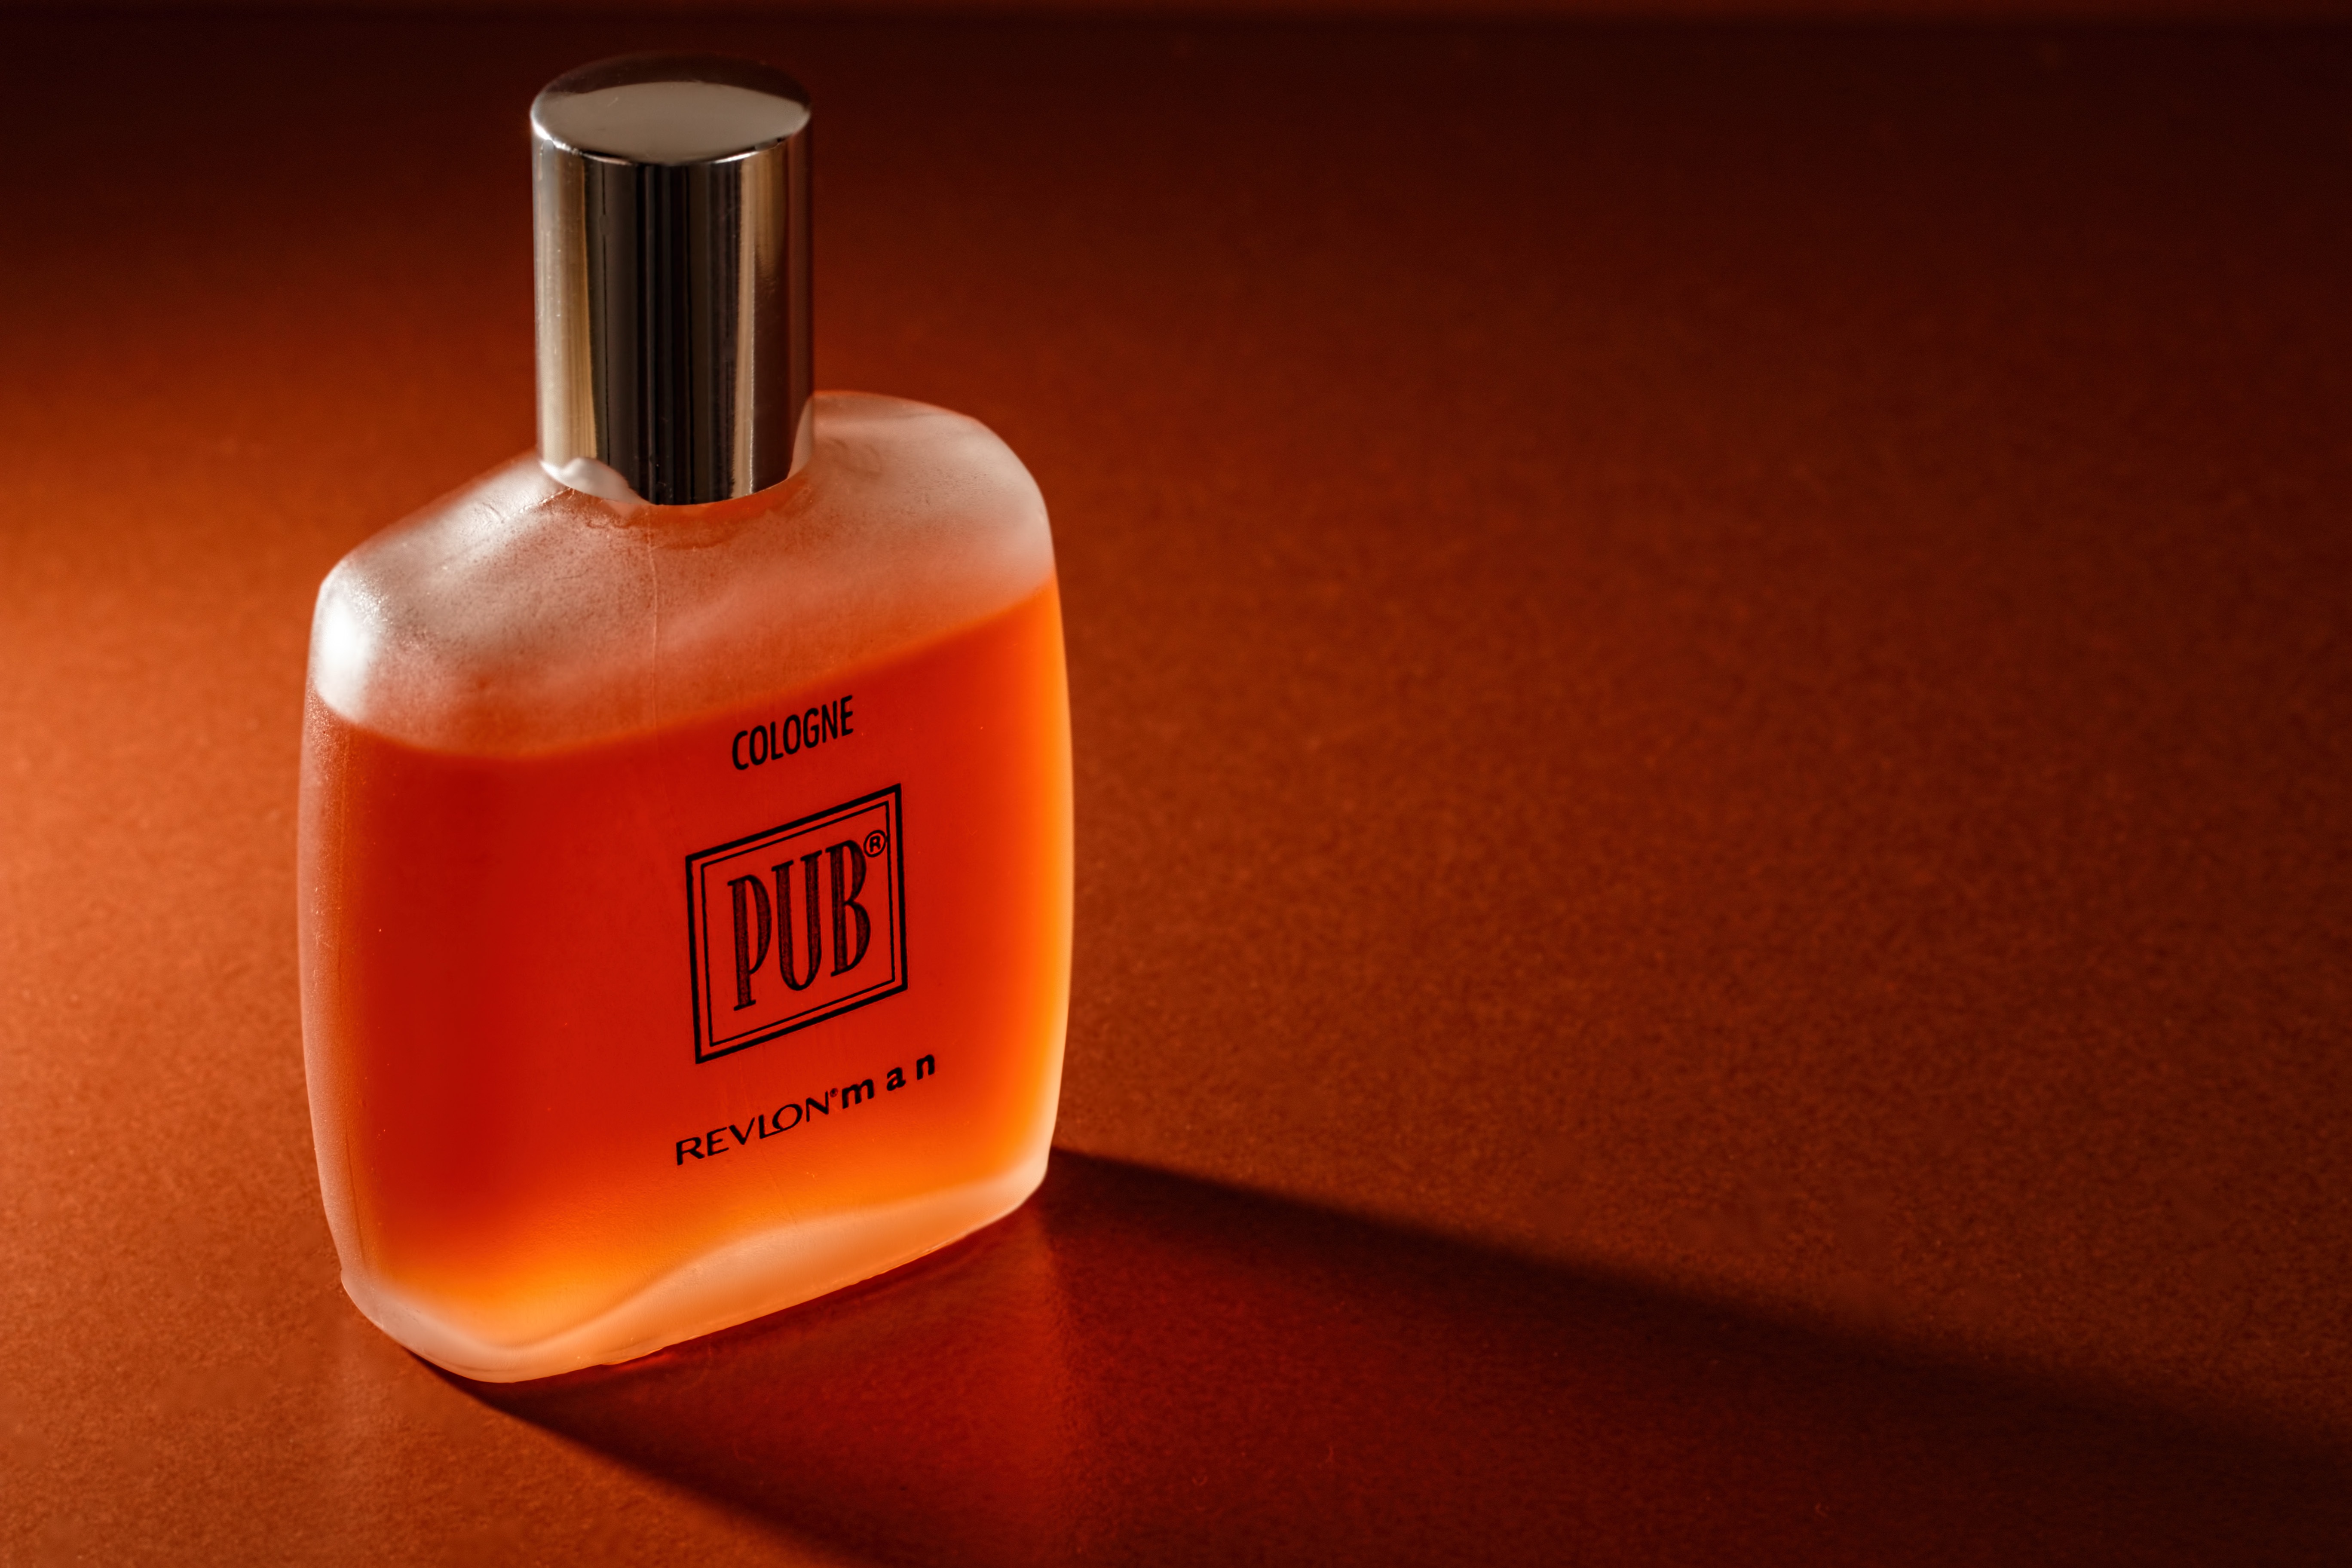
hand, spray, color, product, smell, skin, beauty, cologne, liqueur, perfume, cosmetics, fragrance, hygiene, skincare, lotion, toiletries, distilled beverage, deodorant, personal hygiene, male toiletries, male cosmetic, aftershave